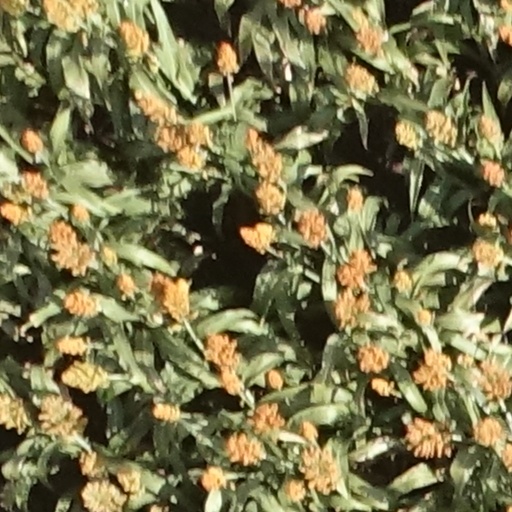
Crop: sorghum